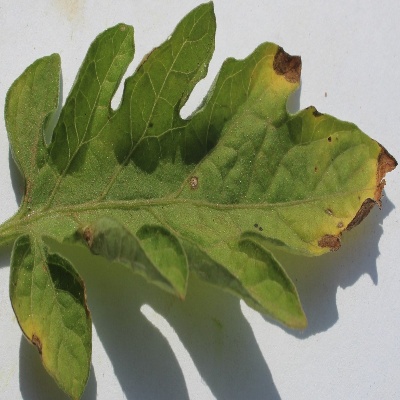
Crop: Tomato
Condition: leaf blight